Macrolepiota clelandii

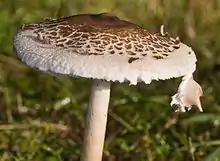
Fragments of the partial veil may remain hanging on the cap margin.

The white gills are free from attachment to the stipe and closely spaced. The slender, hollow stipe measures up to long, and has a somewhat bulbous base. It has a pale brown colour, and features a ring on its upper half that often detaches to become freely movable up and down the stipe. The mushrooms have no distinctive odour. Its tall stature means the gills are usually clean, having avoided rain splash from the forest floor.